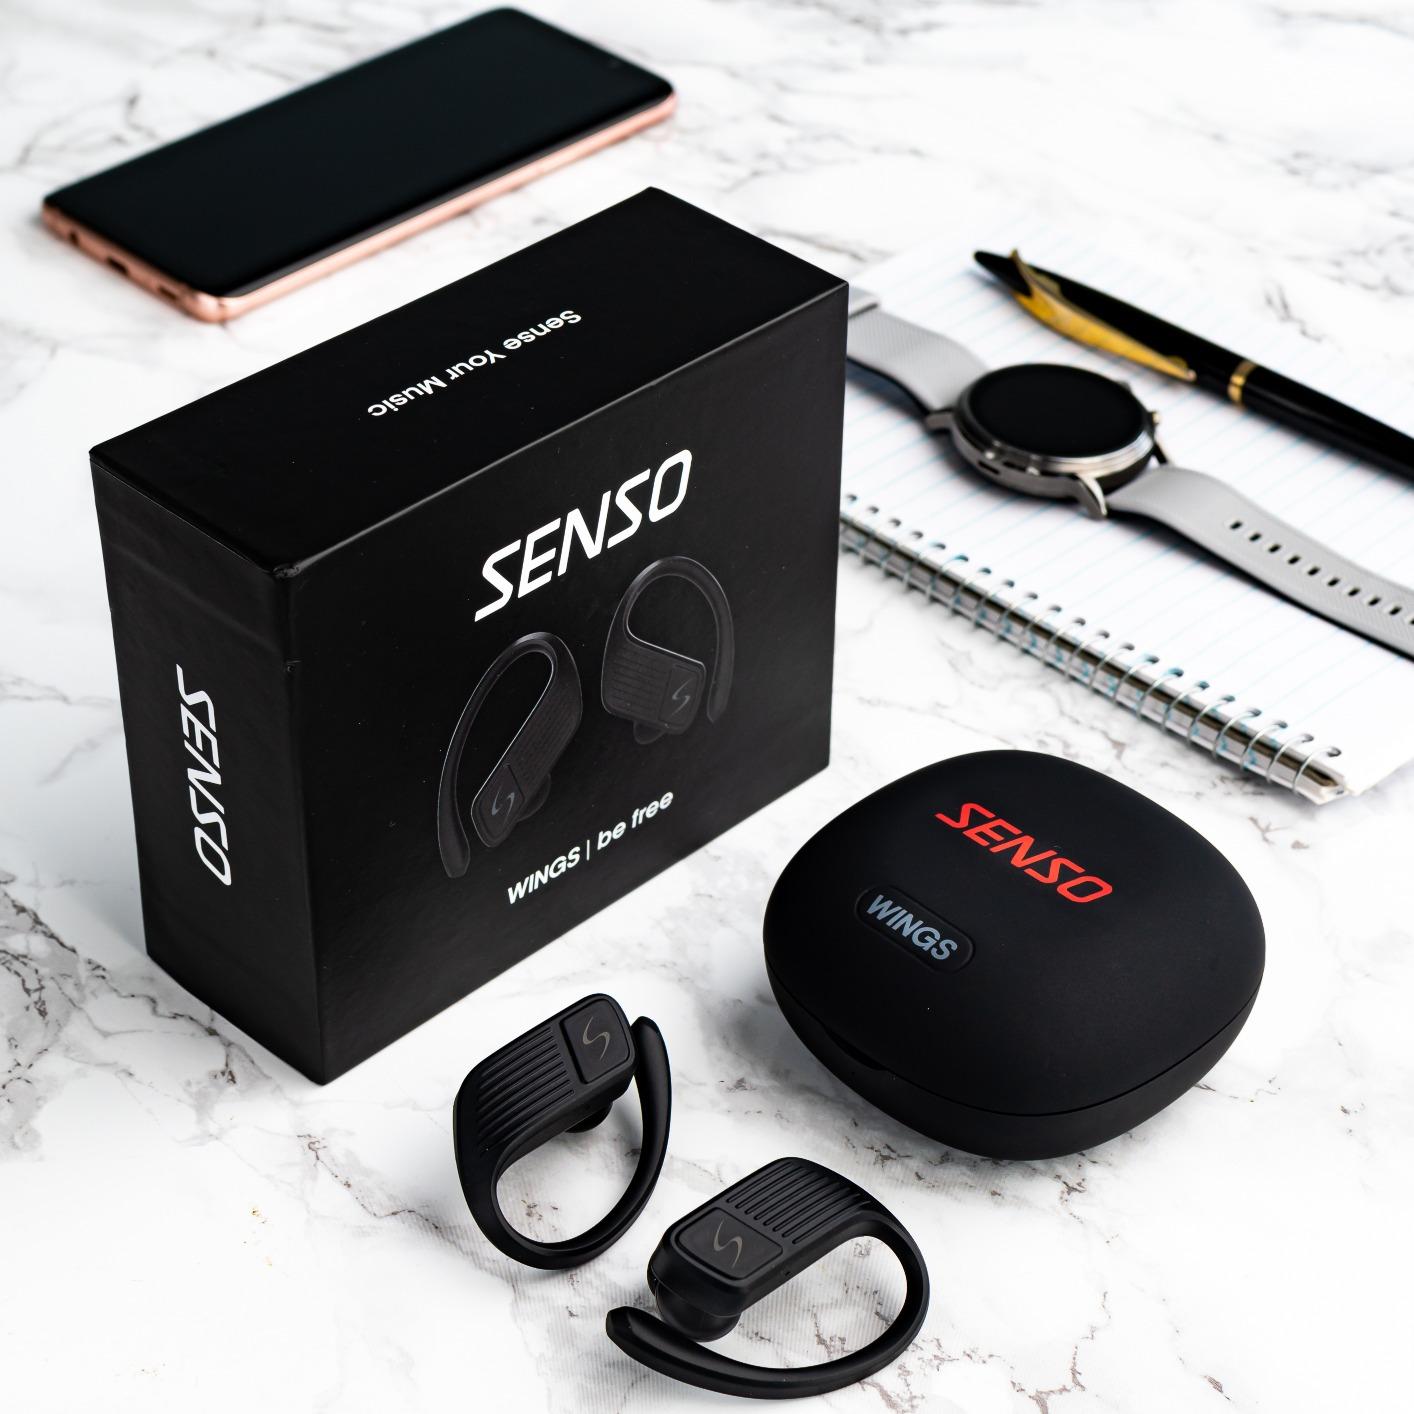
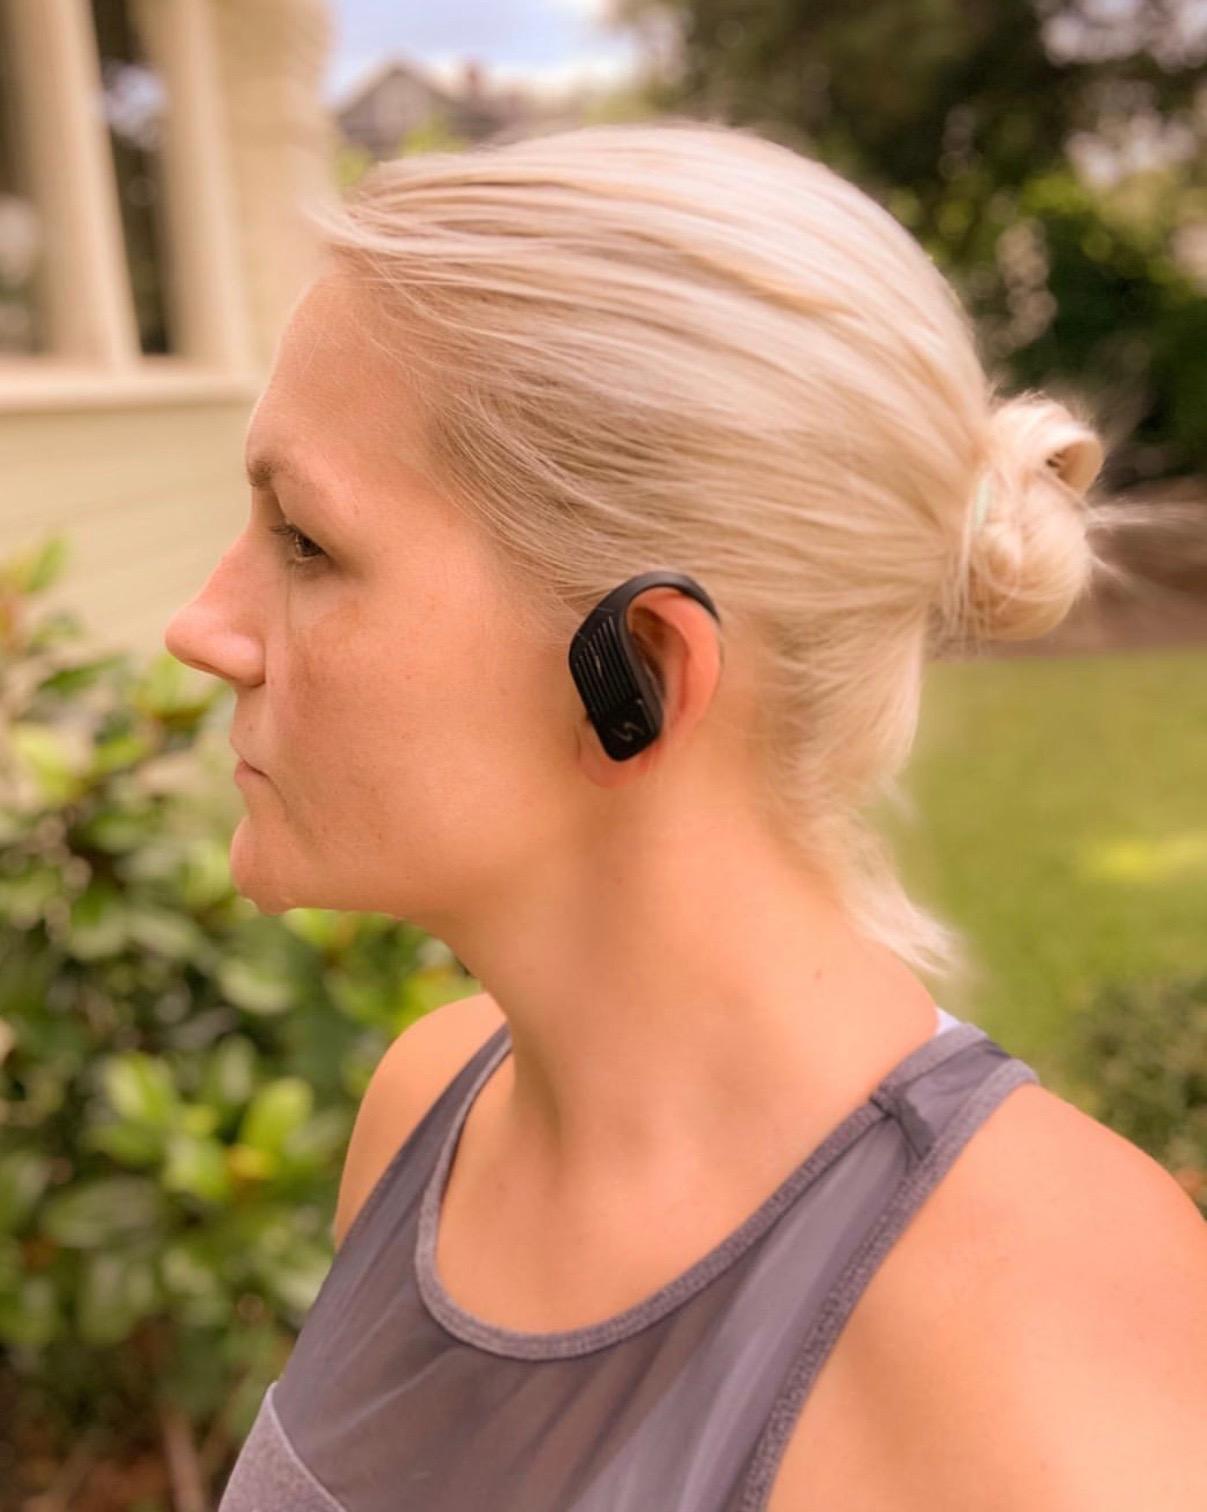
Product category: earbuds
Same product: yes